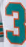
Number: 3